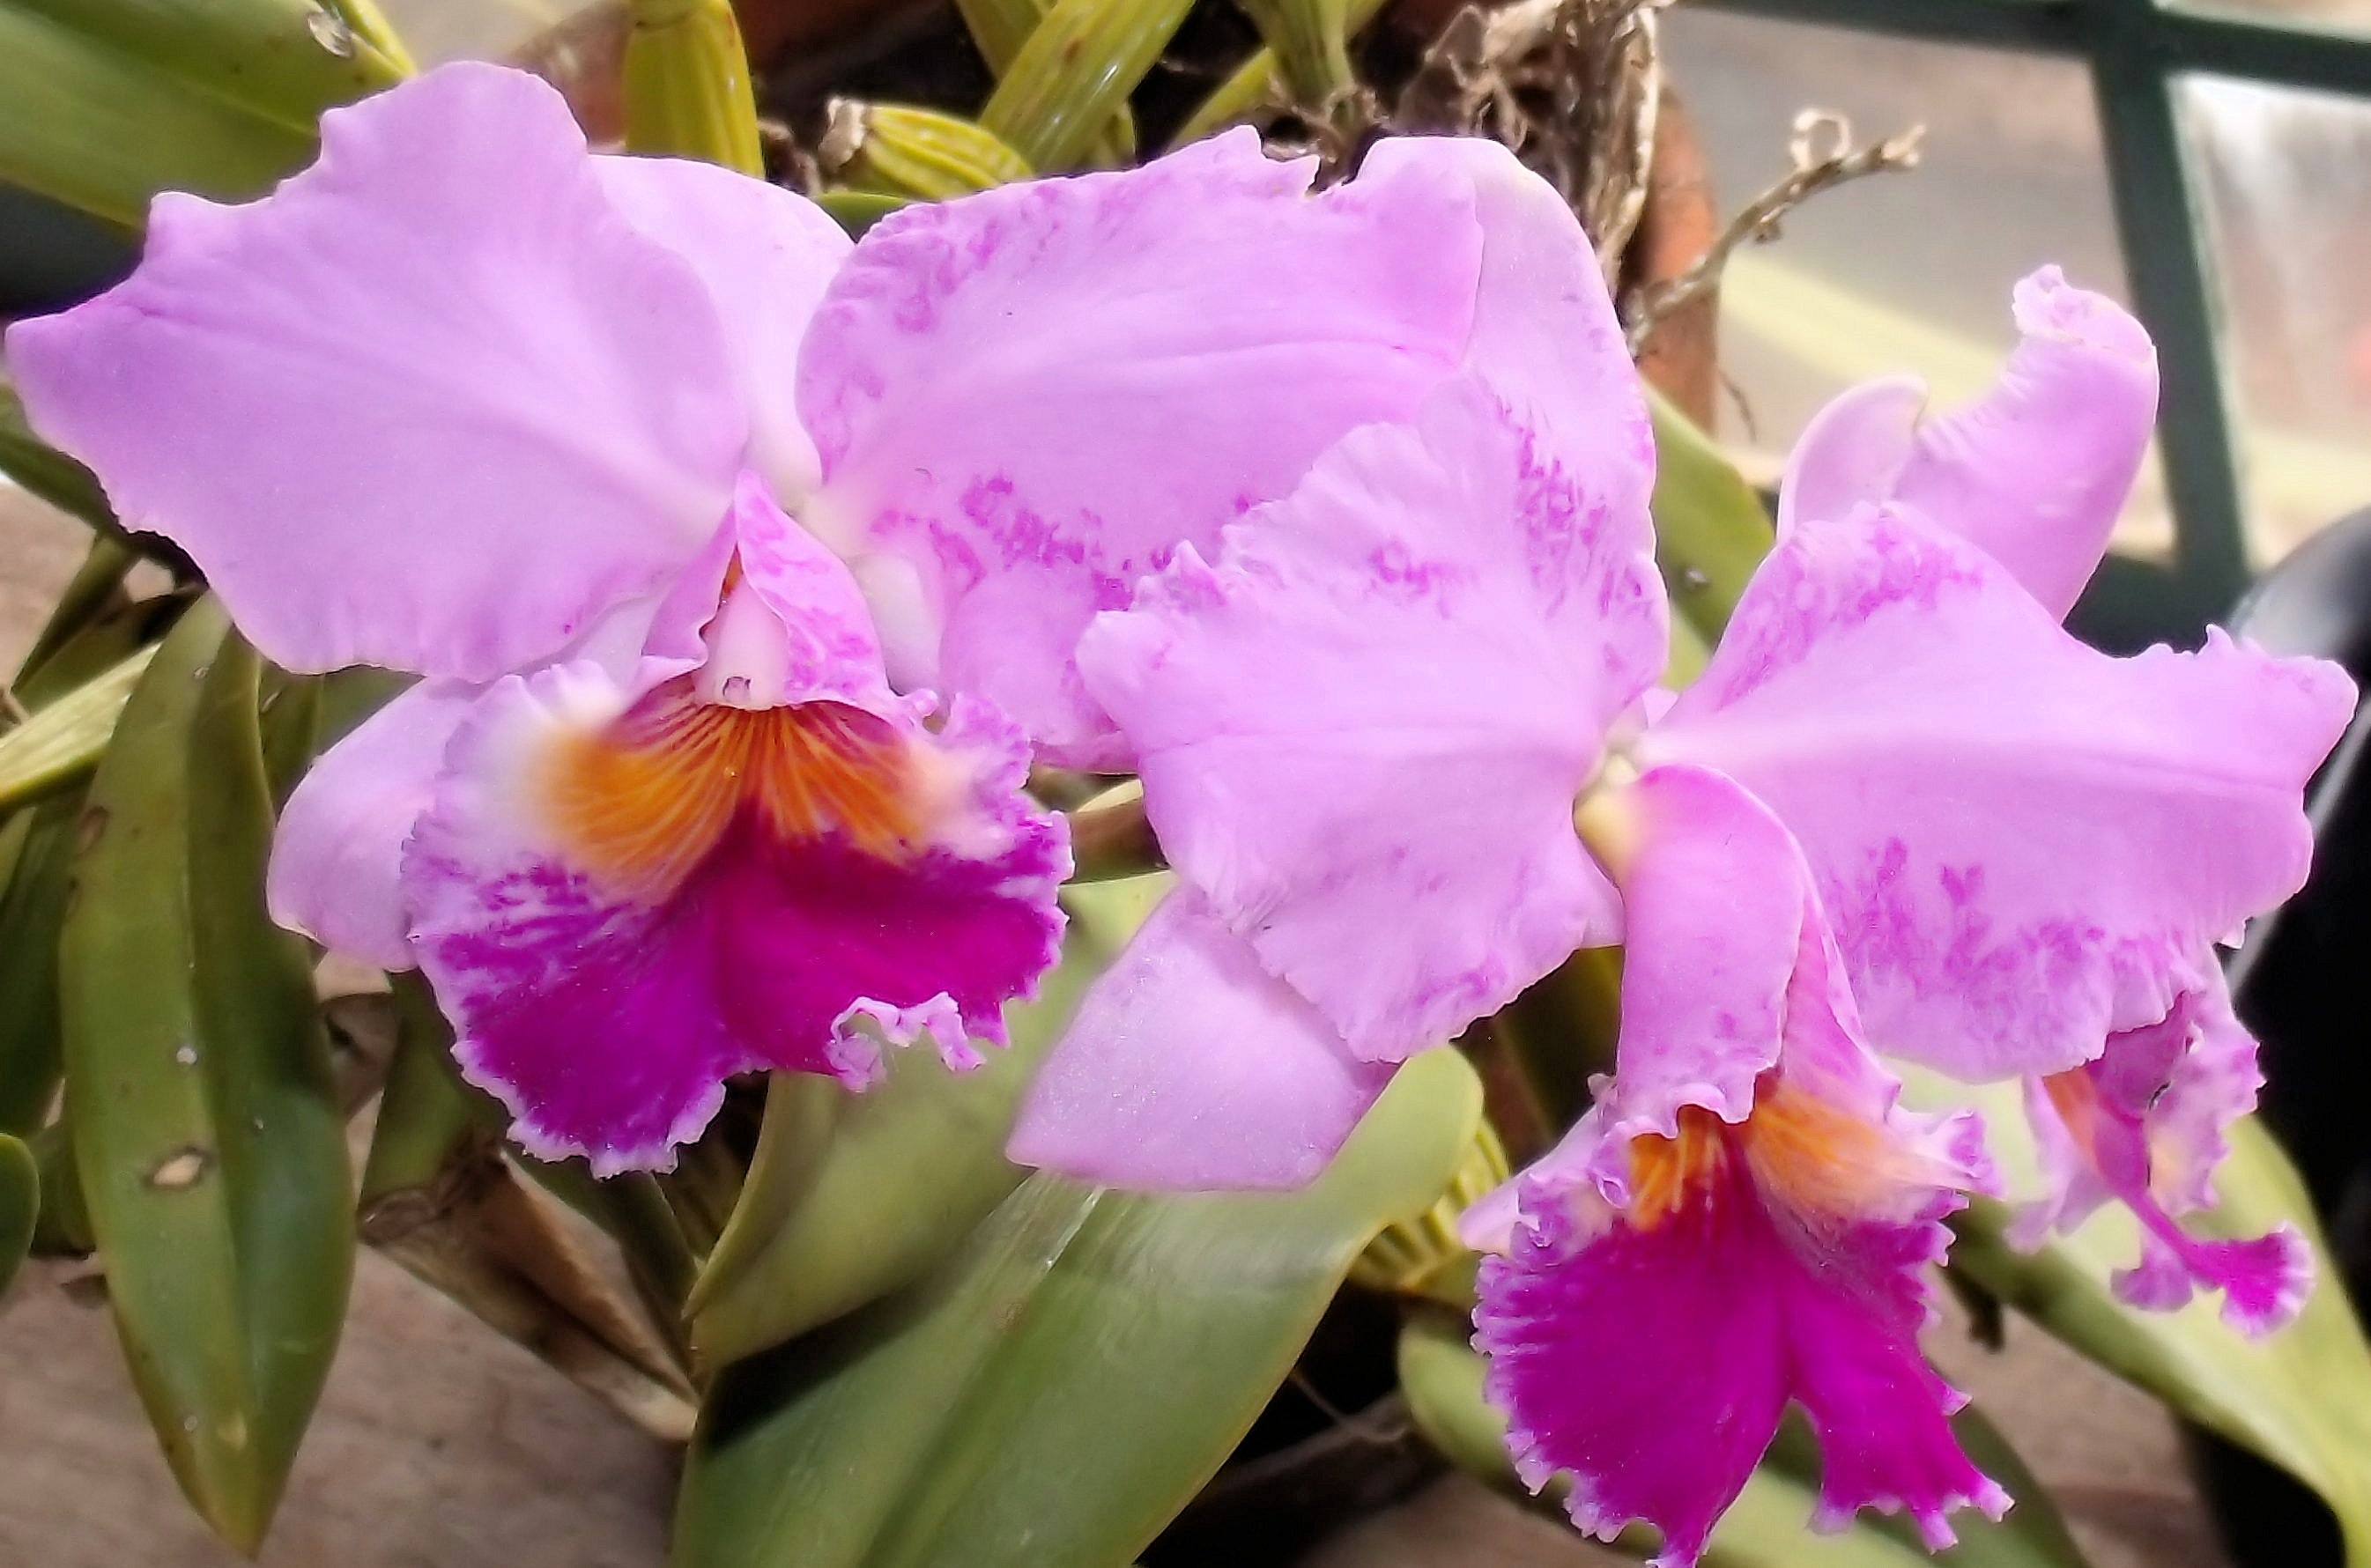
nature, plant, flower, purple, petal, garden, flora, orchid, flowers, flowering plant, exotic plant, cattleya, dendrobium, land plant, christmas orchid, cattleya labiata, laelia